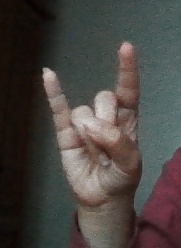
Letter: la